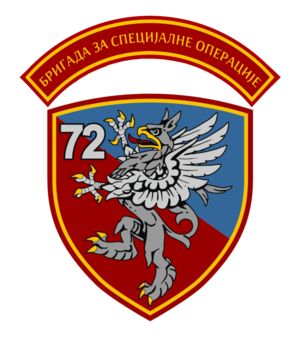
L'Armée de terre serbe est l'unité militaire serbe la plus importante qui existe. Ses moyens sont bien plus importants que ceux des autres unités militaires de Serbie du fait de ses 41 000 hommes et de ses 400 000 réservistes.